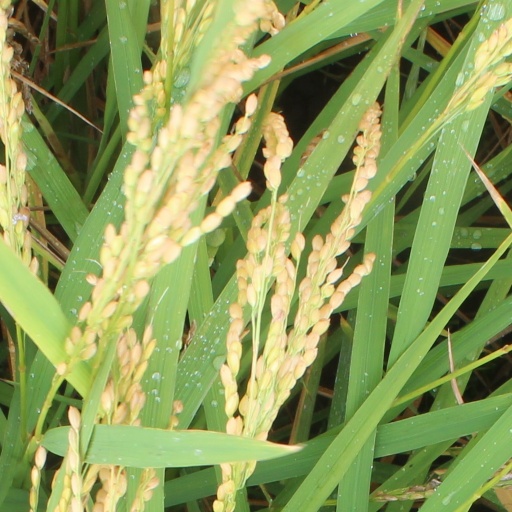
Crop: rice